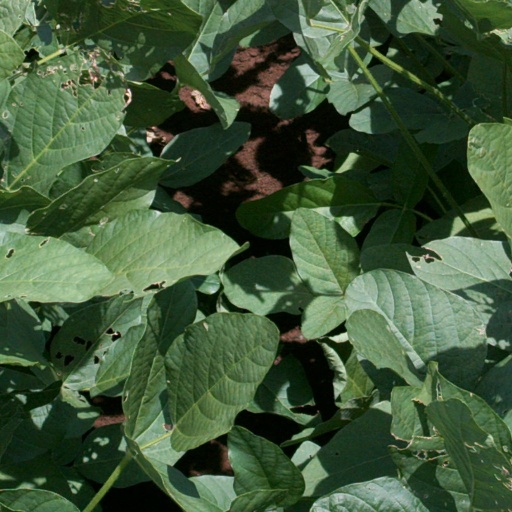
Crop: soybean